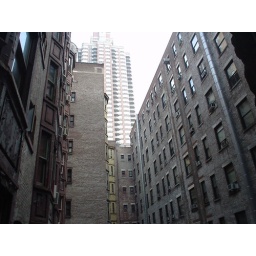
Up out the window in our bathroom at The Gershwin